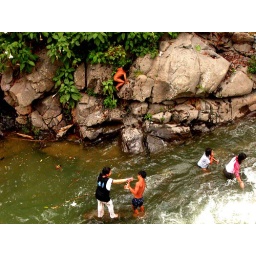
&lt;b&gt;Children swimming and playing at the Sabfiang river in the village...&lt;/b&gt; [Barlig Mt. Province. Philippines]